Warriors (anthology)

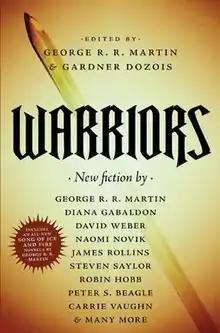
First edition cover

Warriors is a cross-genre, all-original fiction anthology featuring stories on the subjects of war and warriors; it was edited by George R. R. Martin and Gardner Dozois. The book's Introduction, "Stories from the Spinner Rack", was written by Martin. This anthology was first published in hardcover by Tor Books on March 16, 2010. It won a Locus Award for Best Anthology in 2011.